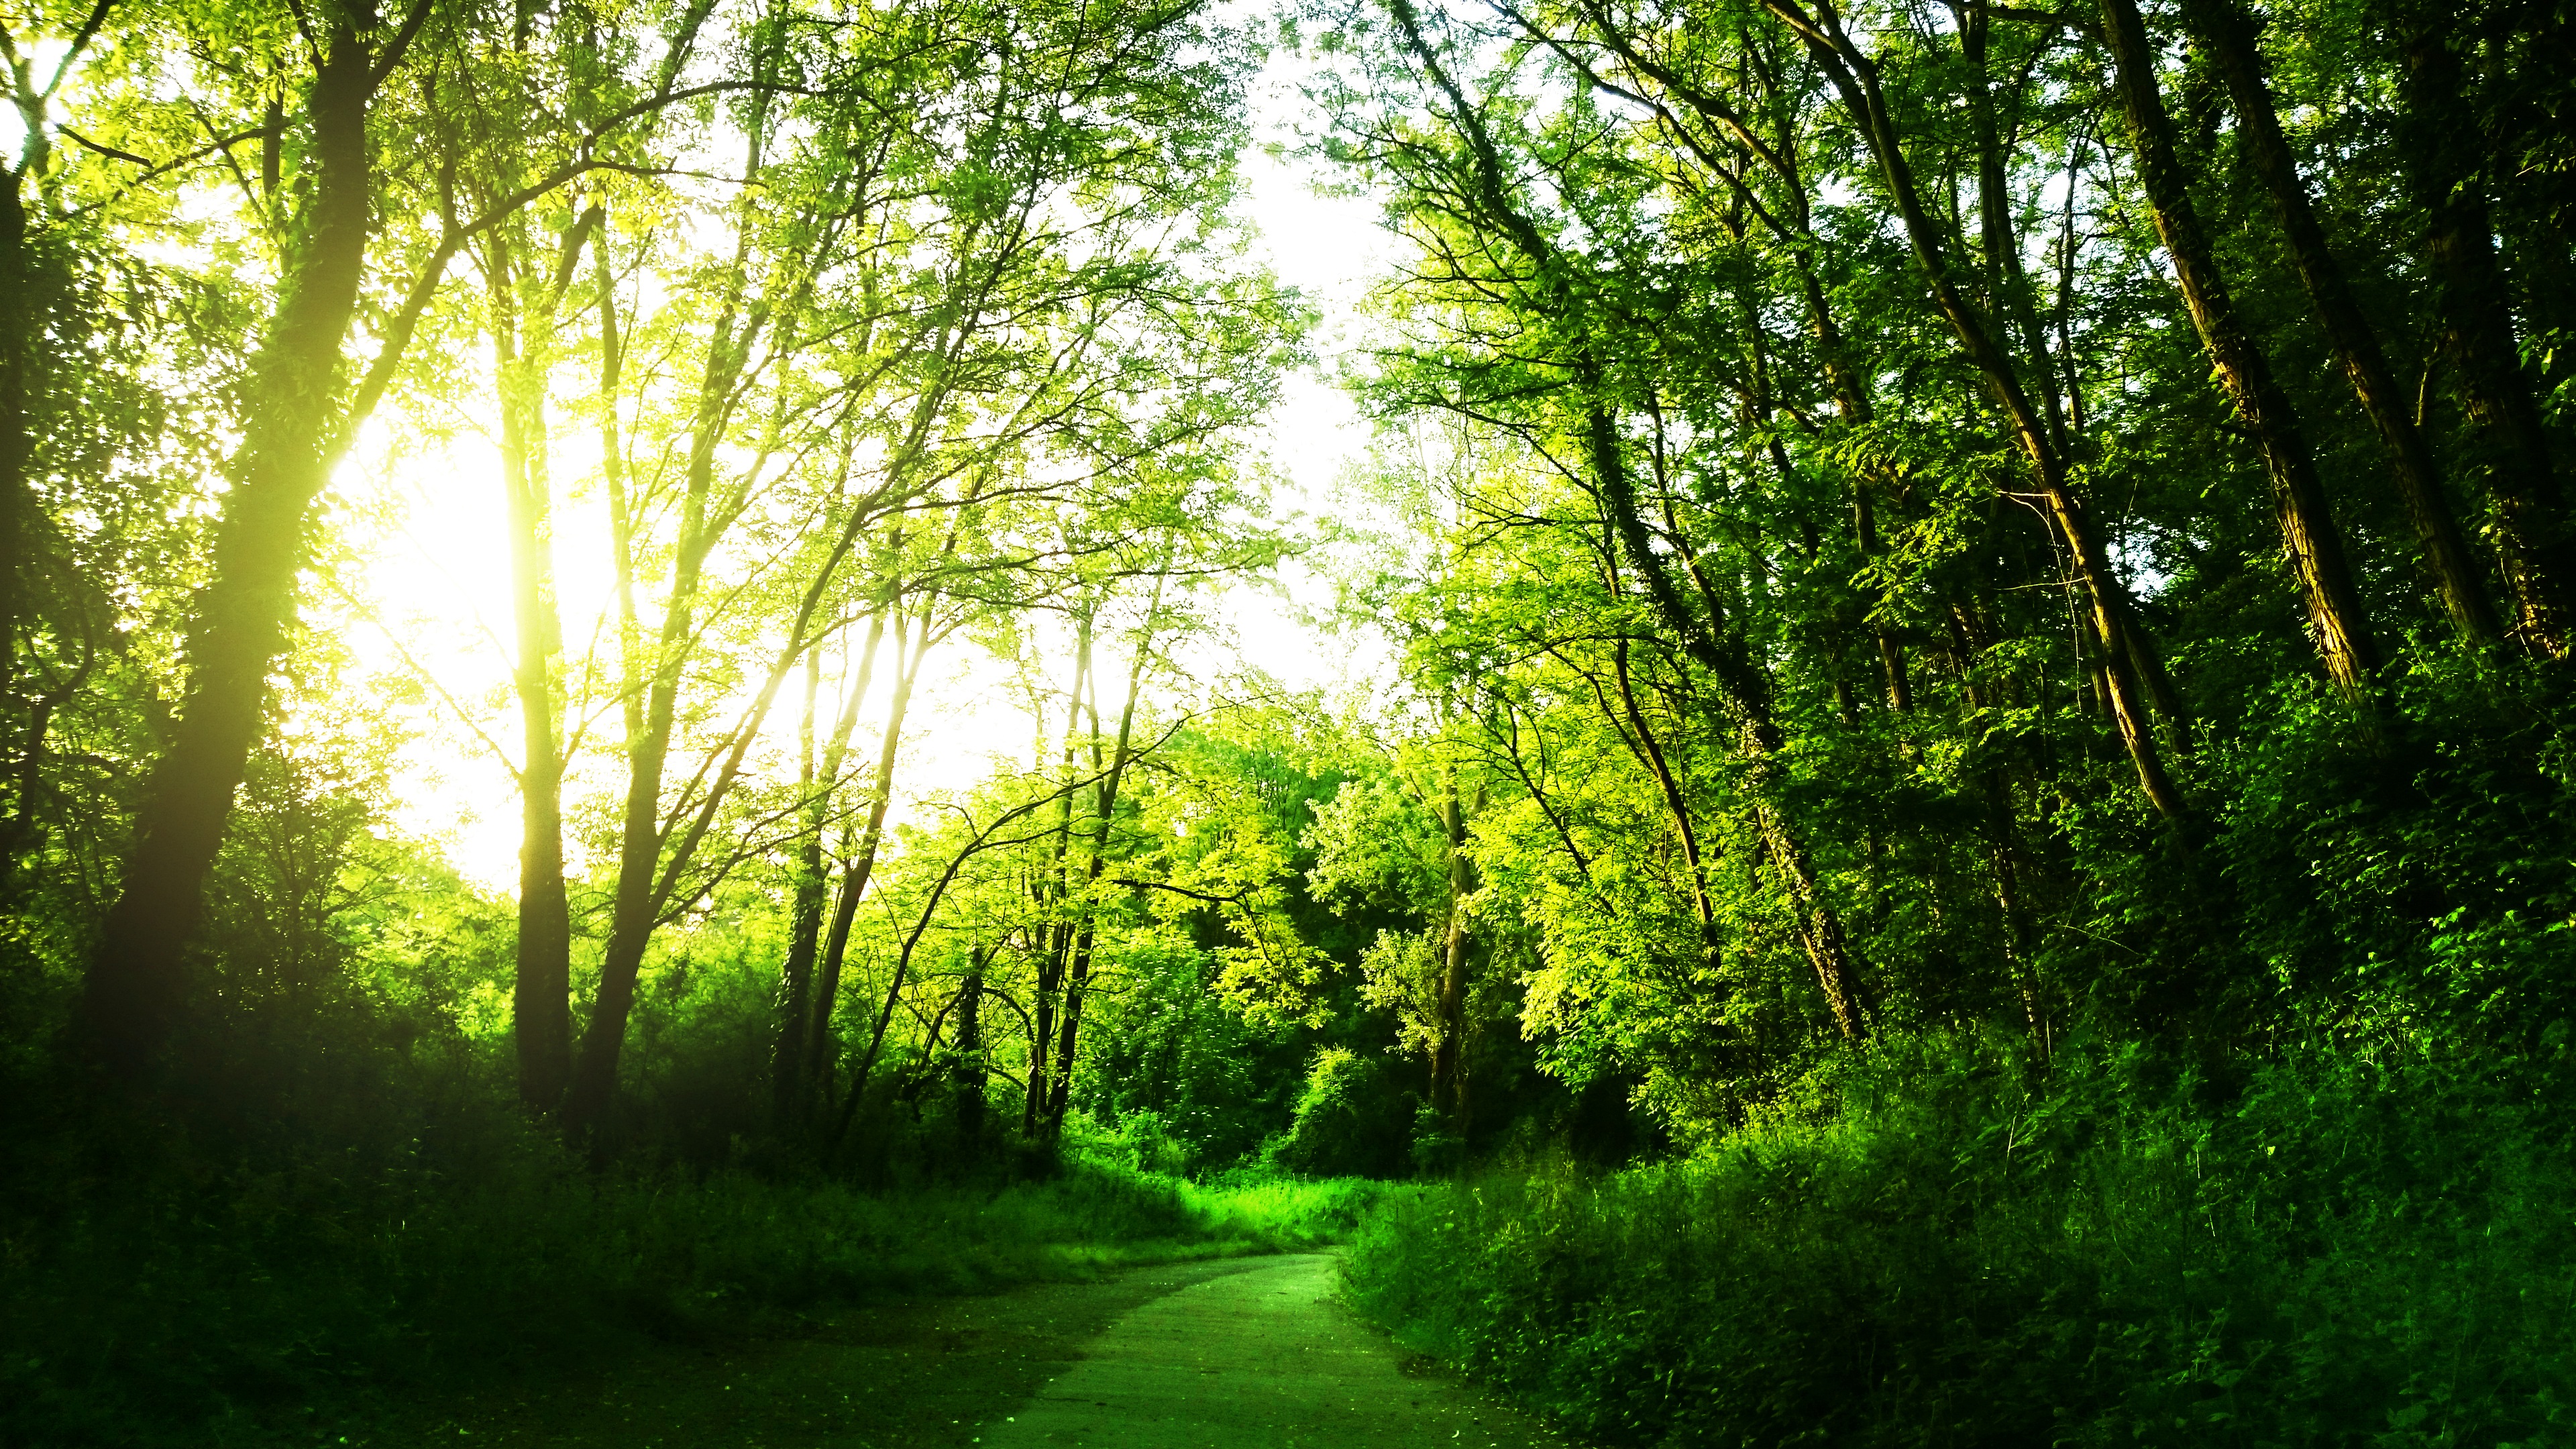
landscape, tree, nature, forest, path, grass, sun, track, meadow, sunlight, leaf, tranquility, green, jungle, calm, botany, trees, vegetation, rainforest, serenity, woodland, habitat, ecosystem, biome, old growth forest, natural environment, geographical feature, atmospheric phenomenon, woody plant, temperate broadleaf and mixed forest